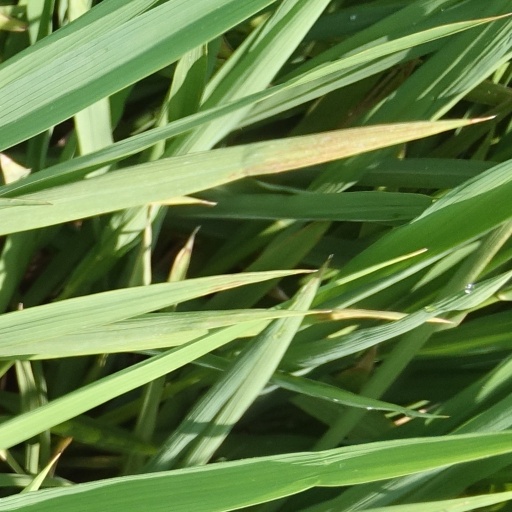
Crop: rice